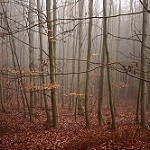
Label: forest